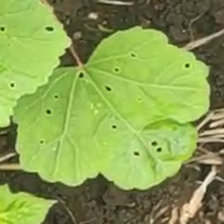
Weed species: Little_Mallow(Malva parviflora)